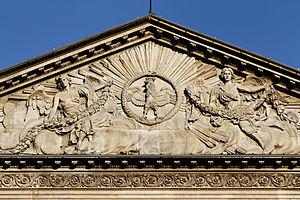
Le palais du Louvre est un ancien palais royal situé dans le 1ᵉʳ arrondissement de Paris sur la rive droite de la Seine, entre le jardin des Tuileries et l'église Saint-Germain-l'Auxerrois. S'étendant sur une surface bâtie de plus de 135 000 m², le palais du Louvre est le plus grand palais européen, et le second plus grand bâtiment du continent après le Marché aux fleurs d'Aalsmeer. Il abrite aujourd'hui le musée du Louvre.